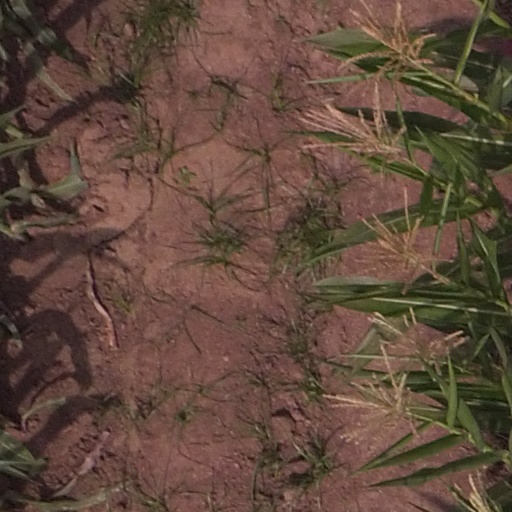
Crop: maize; corn